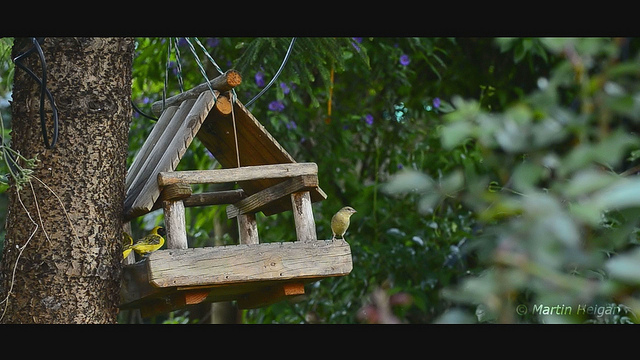
user: Given an image and a question. Answer the question in a short answer. Question: What animal would you find in this house? Short Answer:
assistant: bird